Frank Brogan

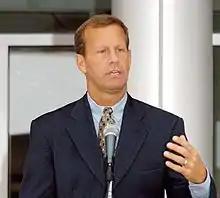
Brogan in 2003

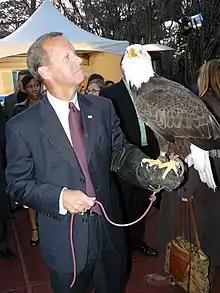
Brogan holding a bald eagle in 2009

Brogan became the fifth president of Florida Atlantic University in 2003 and was reappointed by the FAU Board of Trustees to a second six-year term, which began in 2009, although Brogan quit this position the same year to become Chancellor of the State University System of Florida. Recognizing the region's strong potential to become a center of biomedical research, Brogan has placed special emphasis on creating partnerships between the university and leading research organizations.